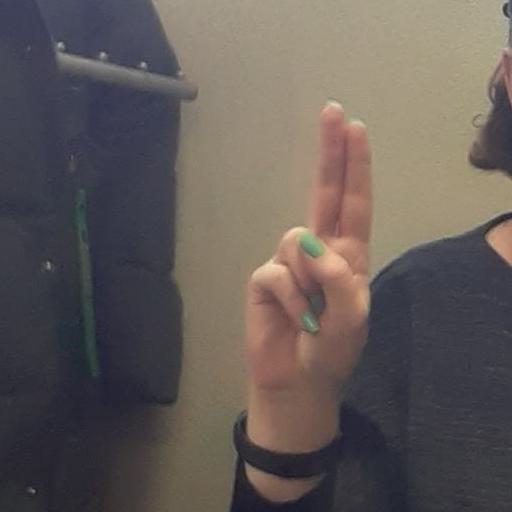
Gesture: two_up